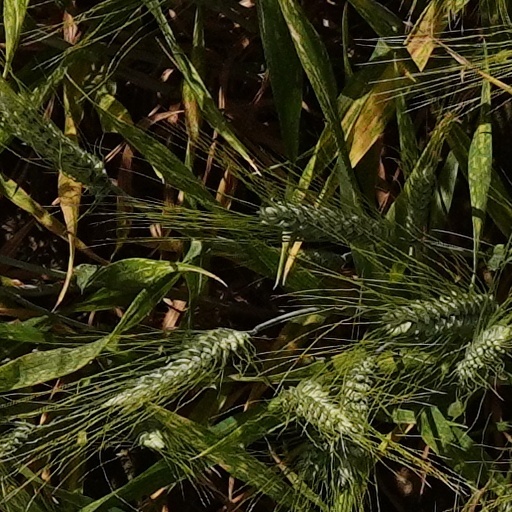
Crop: wheat